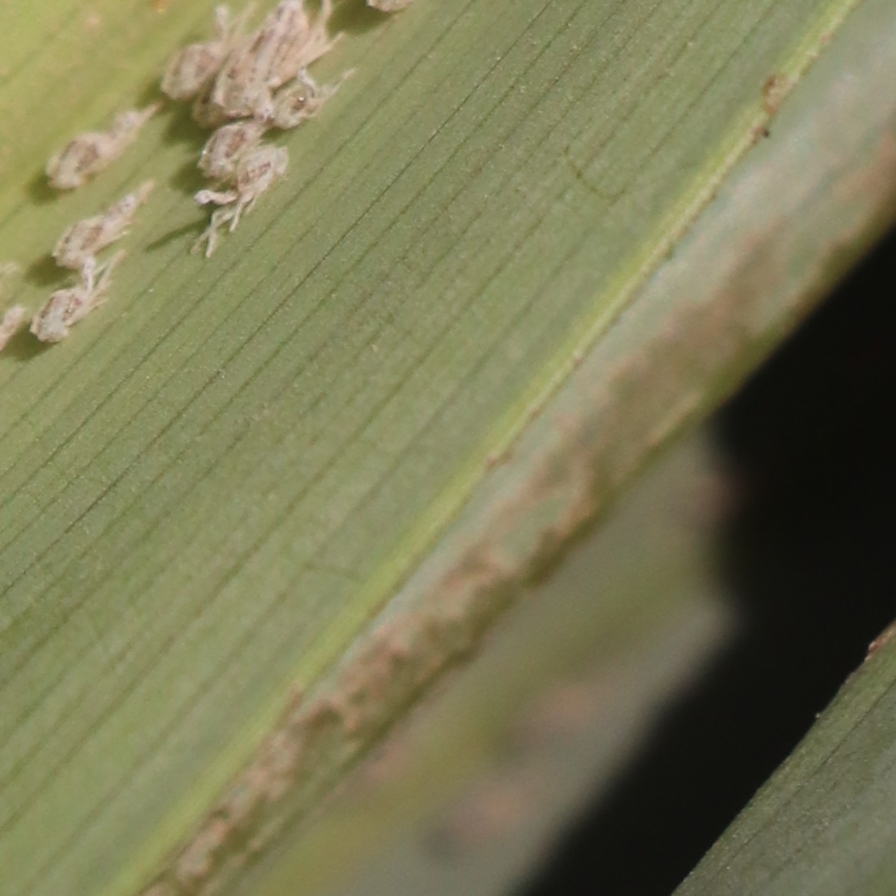
Label: Bug